Solon and Mathilda Sutliff House

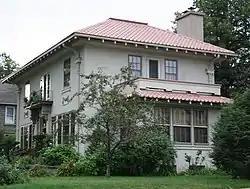

The Solon and Mathilda Sutliff House is a historic house located at 306 Dahl Street in Rhinelander, Wisconsin. It was added to the National Register of Historic Places on October 7, 2009.